Zermelo's navigation problem

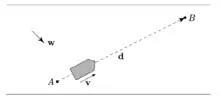
Zermelo Navigation with velocity formula_4under constant wind formula_5

Without considering external forces such as current and wind, the optimal control is for the boat to always head towards formula_2. Its path then is a line segment from formula_1 to formula_2, which is trivially optimal. With consideration of current and wind, if the combined force applied to the boat is non-zero the control for no current and wind does not yield the optimal path.